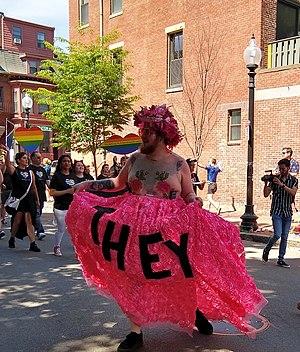
Le langage épicène, la rédaction épicène, le langage neutre, l'écriture inclusive ou le langage dit « non sexiste » ou « dégenré » est un ensemble de règles et de pratiques qui cherchent à éviter toute discrimination par le langage ou l'écriture. Cela se fait à travers le choix des mots, la syntaxe, la grammaire ou la typographie.